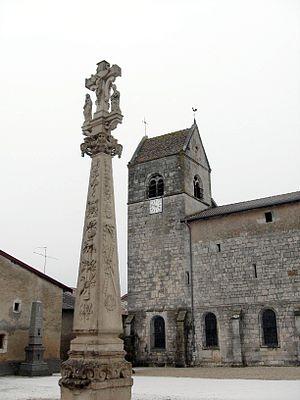
Troussey Meuse (55) - Place de l'église un jour de neige Le calvaire, qui était endommagé, a été entièrement restauré (vers la fin du 20ème ou le début du 21ème siècle)
Troussey est une commune française située dans le département de la Meuse, en région Grand Est.
Cet article recense les monuments historiques de la Meuse, en France.
Un calvaire est un monument chrétien, un crucifix autour duquel se trouvent un ou plusieurs personnages bibliques : le bon et le mauvais larron, la Vierge Marie, saint Jean, Marie-Madeleine, etc.